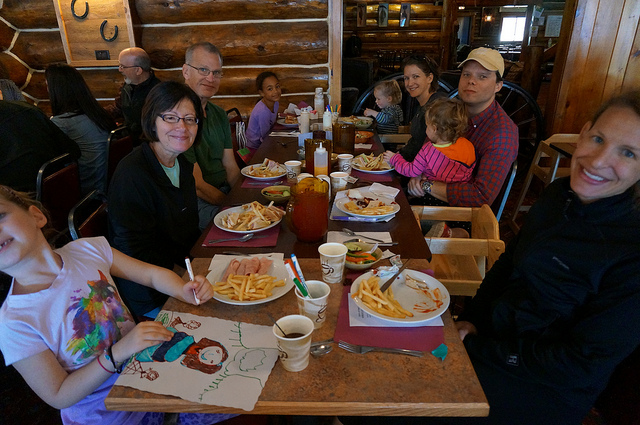
user: Given an image and a question. Answer the question in a short answer. Question: What vegetable do the fries come from? Short Answer:
assistant: potato